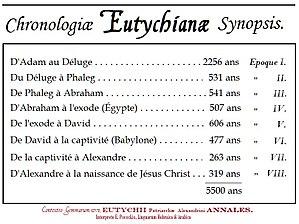
5500 ans entre Adam et Jésus, cf. Contextio Gemmarum Sive, Eutychii Patriarchae Alexandrini Annales, par E. Pocockio